Kenneth O'Keefe

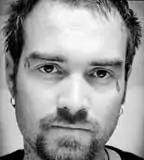
Ken O'Keefe

Kenneth Nichols O'Keefe (born July 21, 1969) is an American-Irish-Palestinian citizen and activist and former United States marine and Gulf War veteran. In 2001, he set fire to his United States passport. Subsequently, he led the human shield action to Iraq and was a passenger on the MV "Mavi Marmara" during the Gaza flotilla raid, where he disarmed two of the Israeli commandos who boarded the ship, initiating a confrontation in which ten Turkish activists were killed.